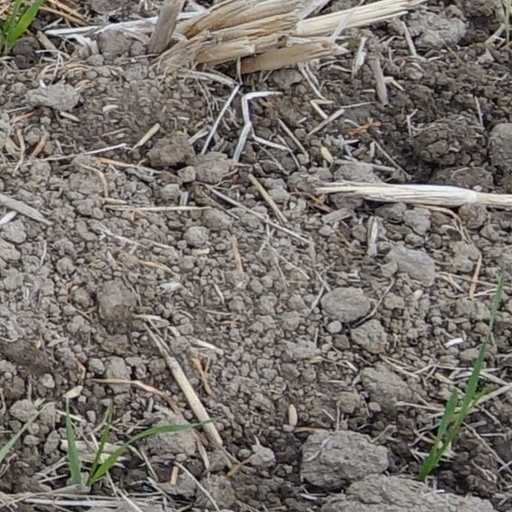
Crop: wheat